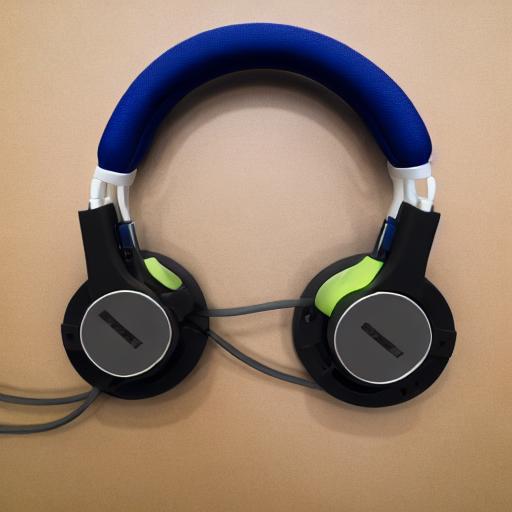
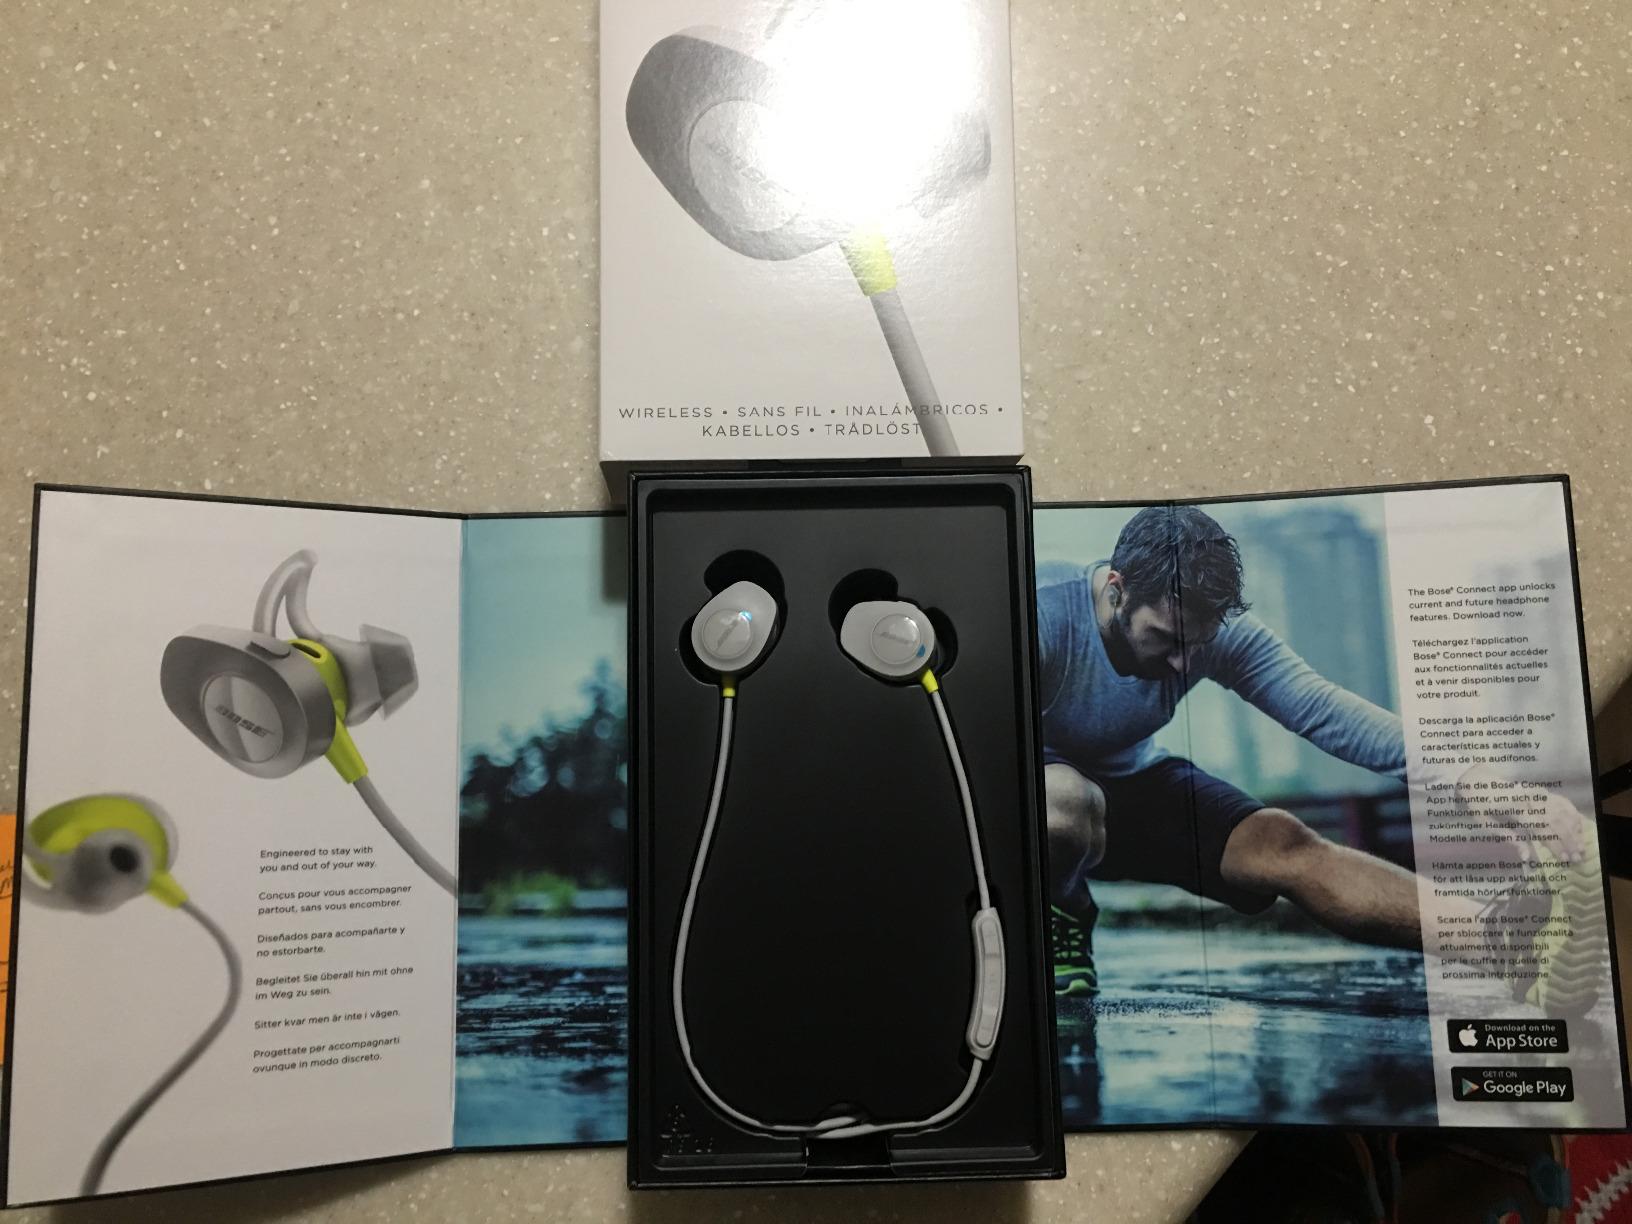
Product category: headphones
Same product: no